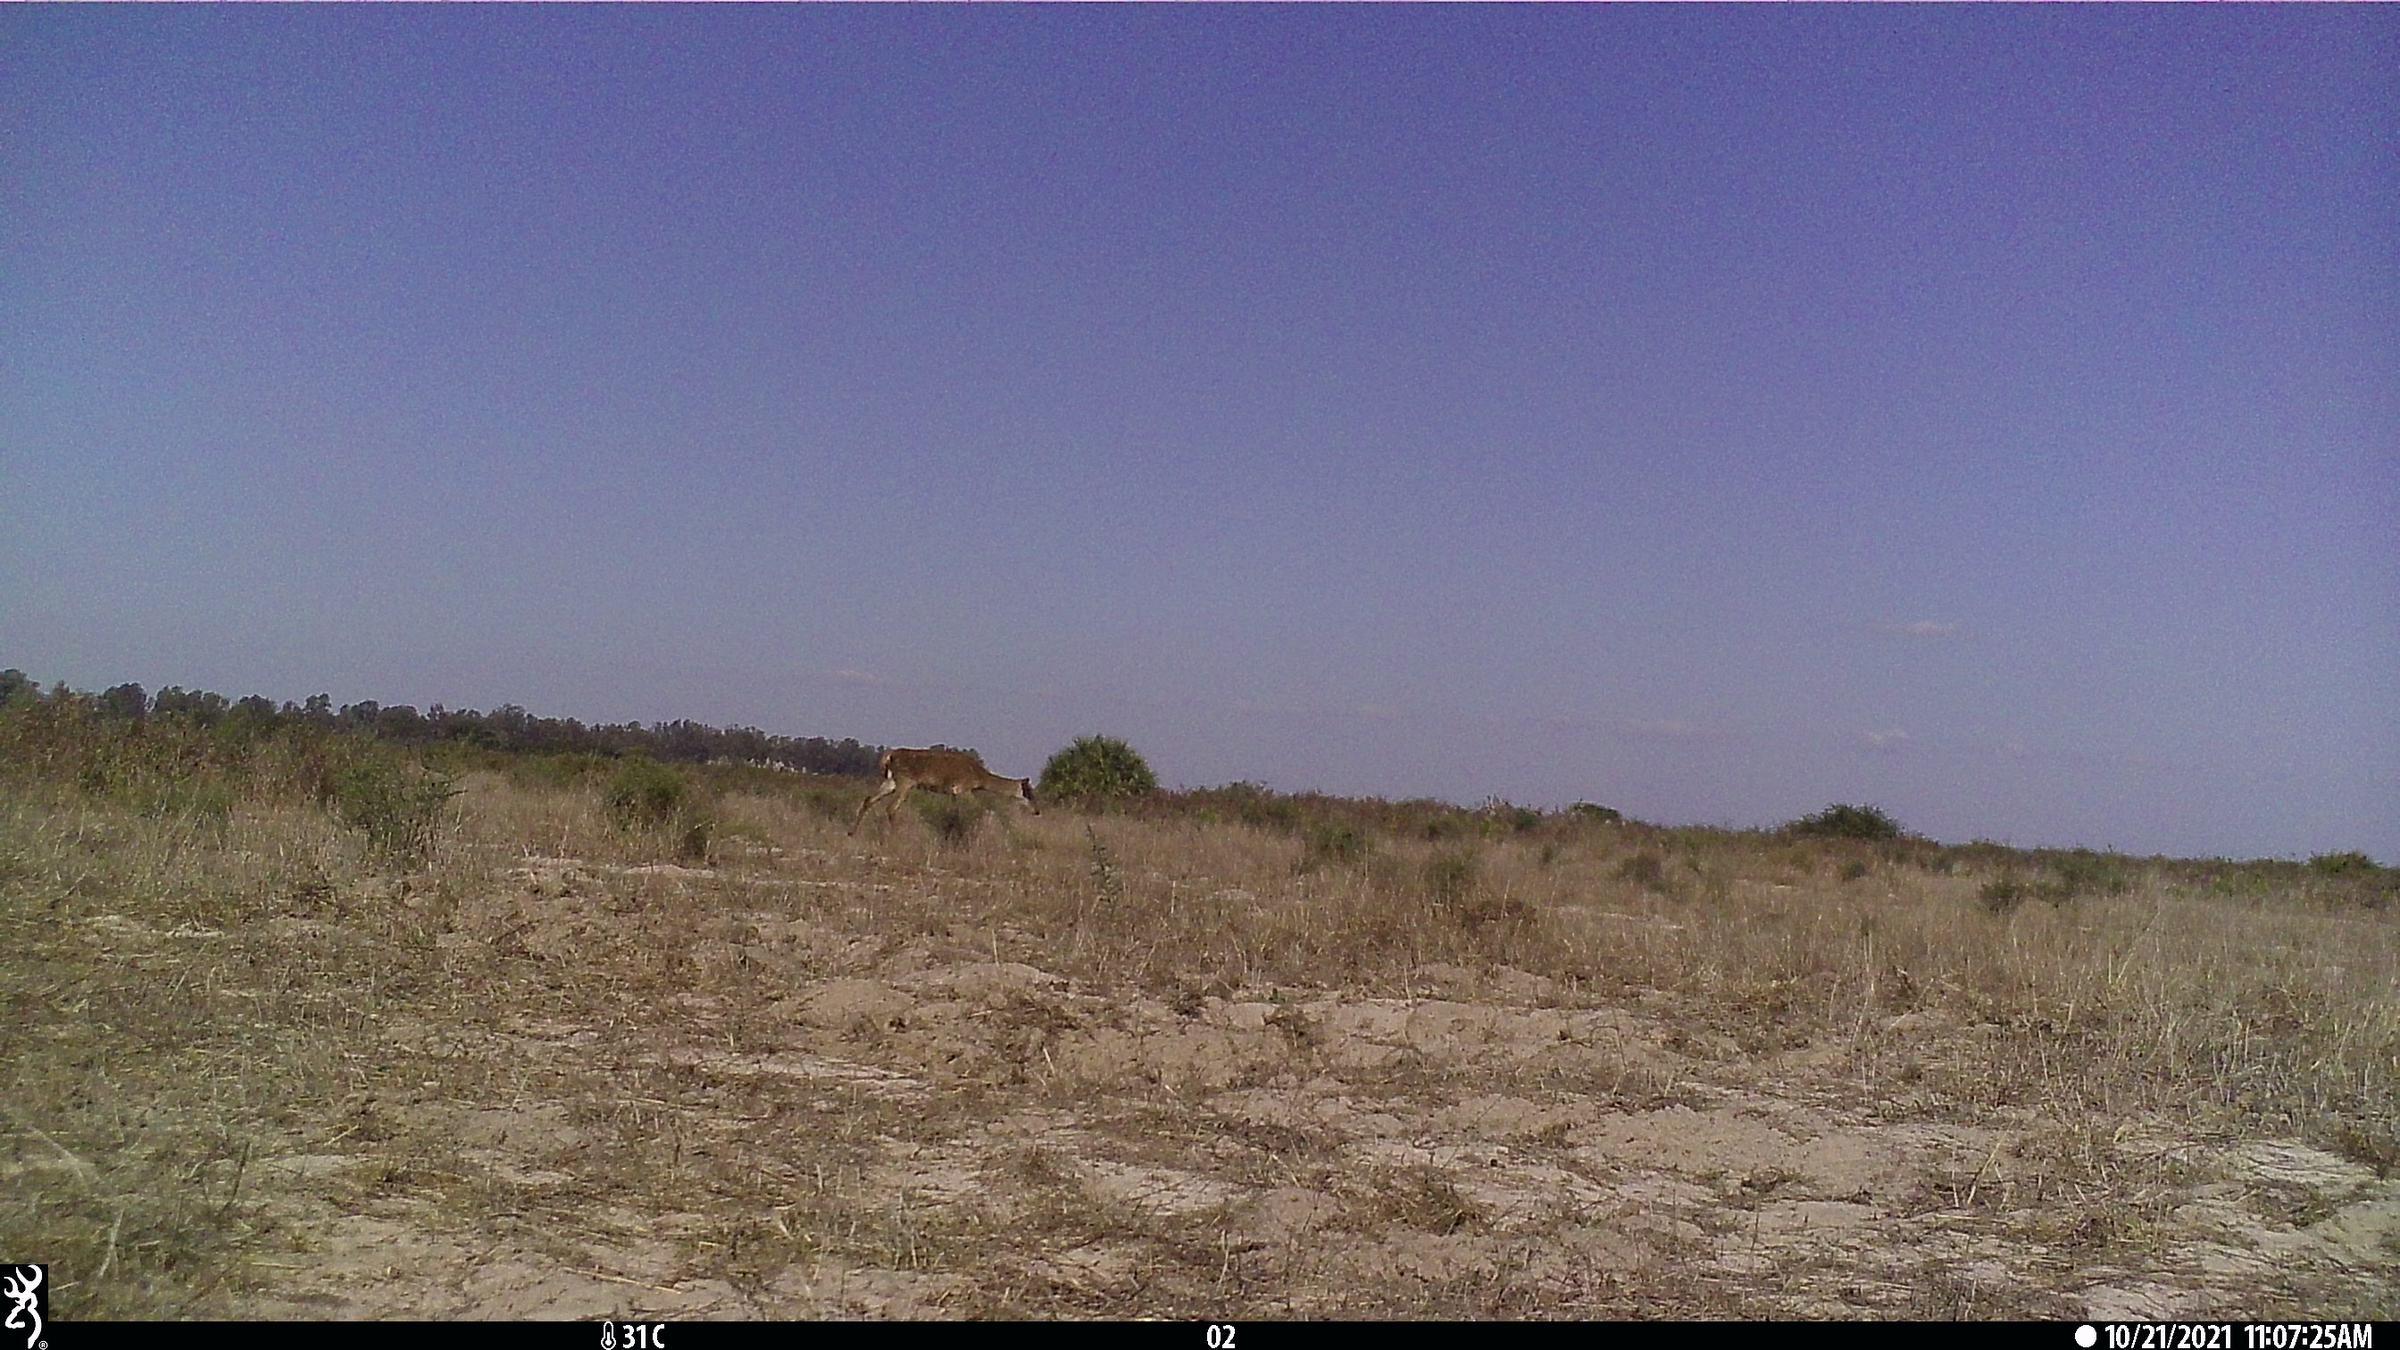
Species: Cervus elaphus